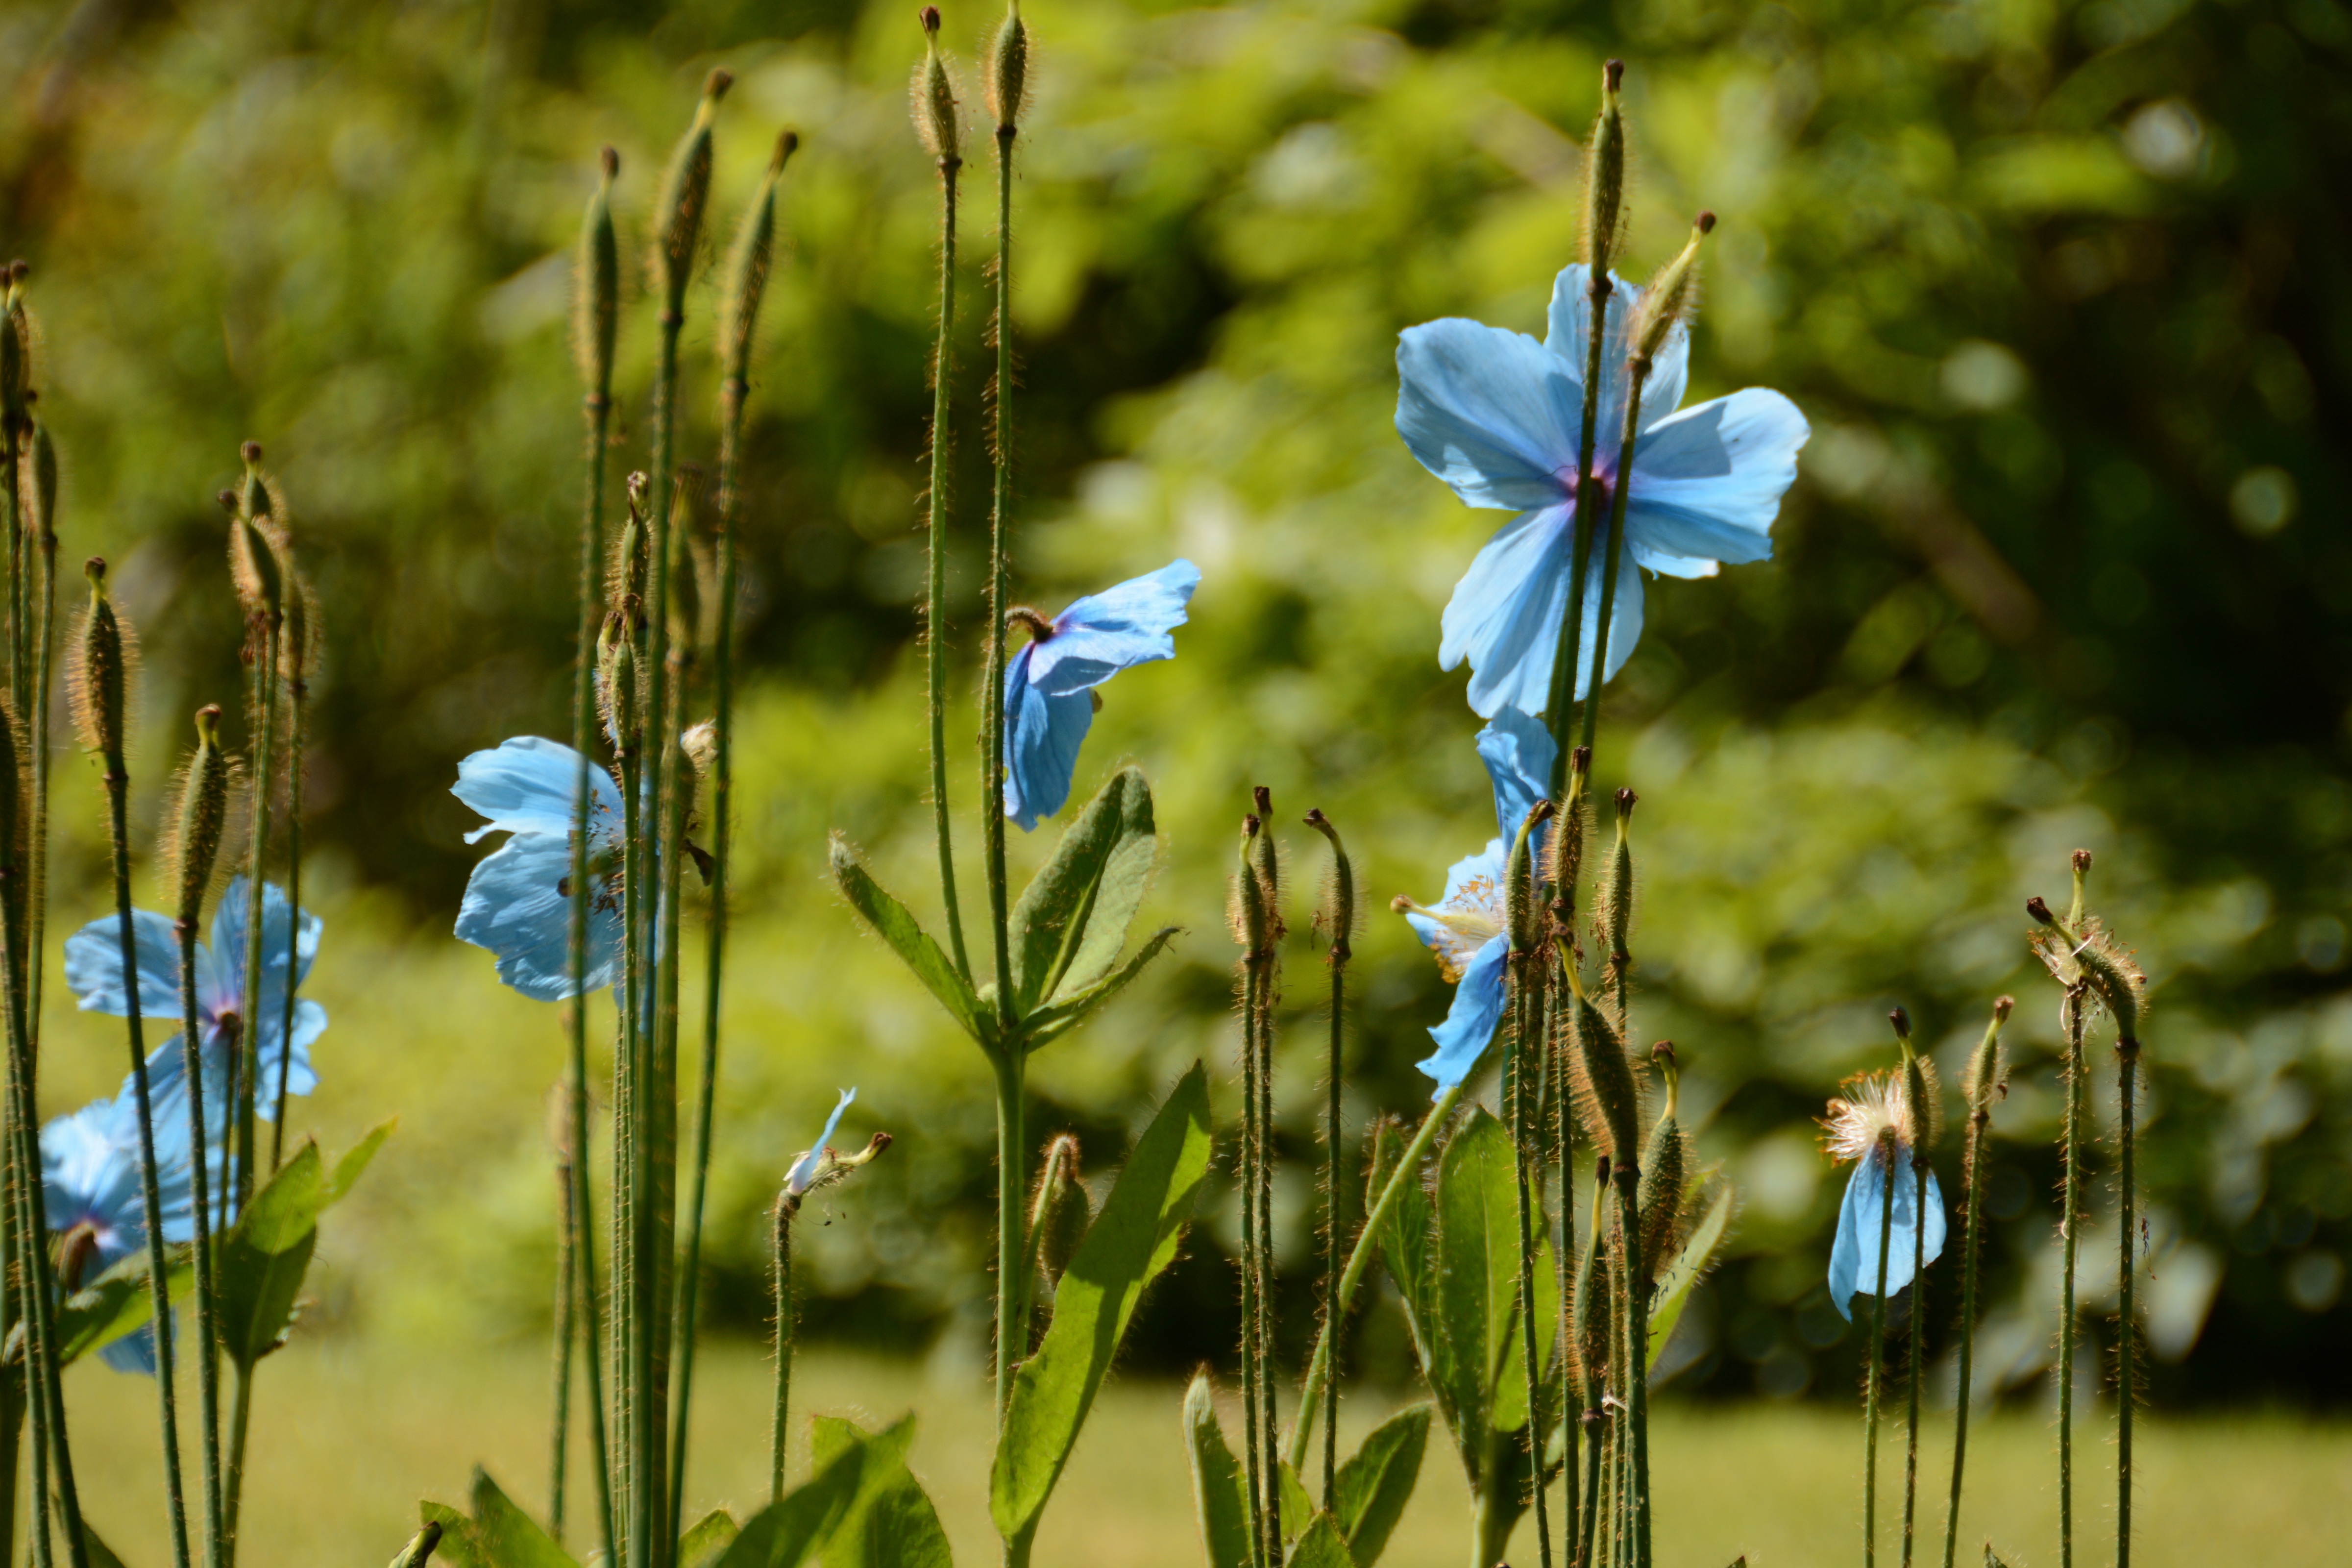
nature, grass, blossom, plant, field, meadow, prairie, sunlight, flower, petal, summer, spring, green, botany, blue, garden, flora, wildflower, flowers, sunny, grassland, woodland, habitat, macro photography, summer flowers, flowering plant, natural environment, grass family, plant stem, land plant, floral separated by comma